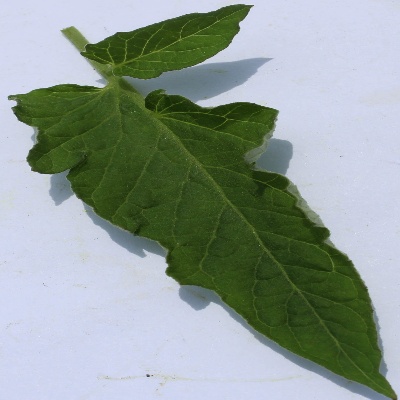
Crop: Tomato
Condition: healthy